FuncoLand

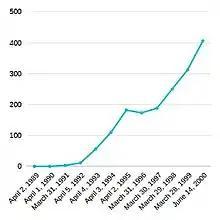
Barring a slump in the mid-1990s, FuncoLand's growth was rapid, accumulating over 400 stores from its 1988 establishment to its 2000 acquisition

From fiscal 1991 to fiscal 1993, FuncoLand grew from three retail stores to 56 locations; In its 1993 annual report, Funco attributed this rapid growth to the increasing momentum of the video game industry and the retailer's unique niche and model. The company's first store outside the Minneapolis–Saint Paul area was opened in Dallas in April 1992. On July 13, 1992, it opened the first Chicago-area location in Bloomingdale. On September 22 and 25, 1992, it opened the first south suburban Chicago-area locations in Orland Park and Matteson respectively. FuncoLand opened its first Milwaukee-area store in January 1993.